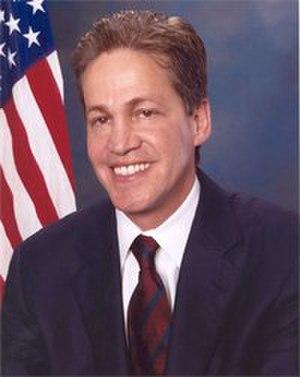
http://en.wikipedia.org/wiki/Norm_Coleman de http://coleman.senate.gov/index.cfm?FuseAction=Video.Home
Norman Bertram Coleman dit Norm Coleman, né le 17 août 1949 à New York, est un homme politique américain, membre du Parti républicain depuis 1996. Il est maire de Saint Paul de 1994 à 2002, puis sénateur du Minnesota au Congrès des États-Unis de 2003 à 2009.